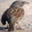
Label: bird